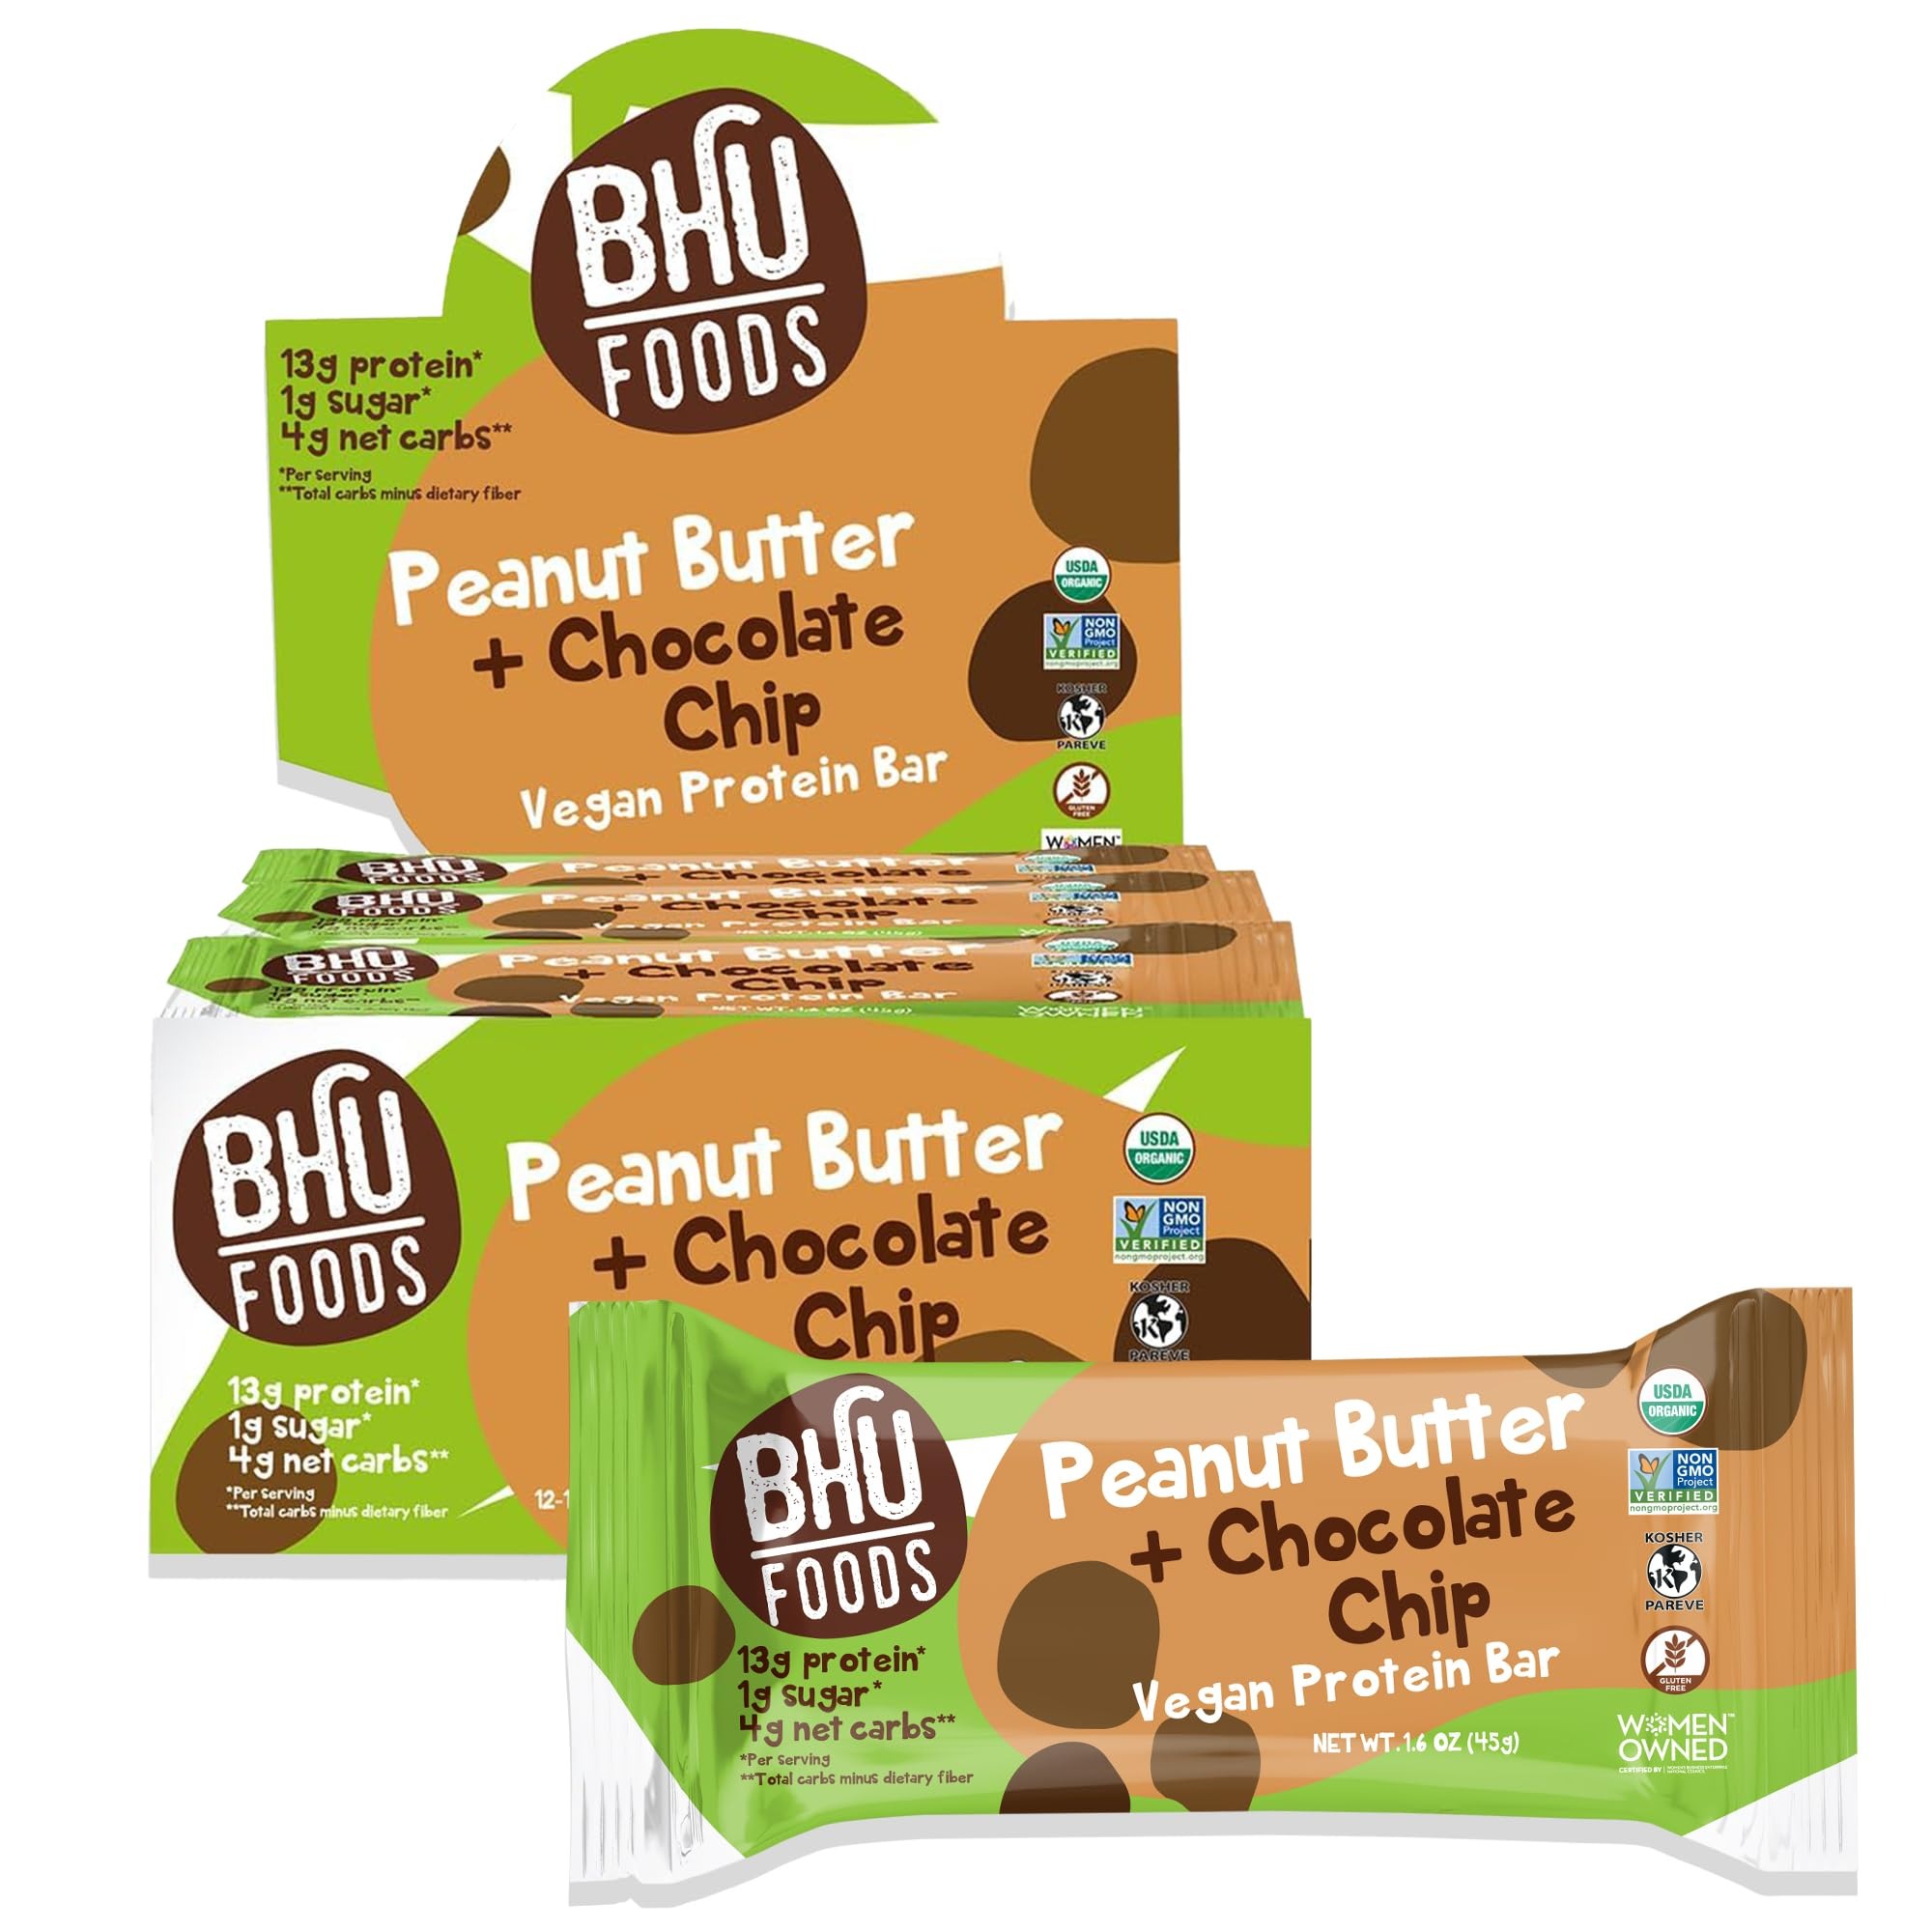
Item Name: BHU Fit Protein Bars, USDA Organic Vegan Bar, Low Sugar Plant Based Keto Bars, Gluten Free Snacks Individually Wrapped, Low Carb Snack, Peanut Butter Chocolate Chip (12 Bars)
Bullet Point 1: PEANUT BUTTER CHOCOLATE CHIP : A match made in heaven! These keto snack bars combine the creamy richness of peanut butter with the satisfying sweetness of chocolate chips. With an all-star ingredient list that includes organic pea protein, soluble fiber, and monk fruit, our plant-based energy bars aren't just tasty - they're super healthy too.
Bullet Point 2: GREAT KETO MACROS : Looking for a delicious protein snack that fits your keto or carnivore diet? Our keto snack bars deliver with 13g protein, 4g net carbs, only 1g sugar, and 11g of fiber to help you stay full longer and support digestive health. Whether you need a quick breakfast or easy keto snack on-the-go, these bars have you covered - without kicking you out of ketosis!
Bullet Point 3: ONLY ORGANIC INGREDIENTS : What you put in your body matters! That's why we only use clean, non-GMO, USDA certified organic ingredients. Each BHU protein bar is made with premium, nutrient-dense components like high-quality pea protein and energy-boosting MCT Oil. Plus, BHU foods bars are vegan, gluten free, and dairy free.
Bullet Point 4: ALWAYS LOW SUGAR : Our delicious pea protein bars are sweet without the sugar overload. We use monk fruit—a natural, low-glycemic sweetener packed with antioxidants. No stevia. No sugar alcohols. No cane sugar. No weird aftertaste. No digestive discomfort. Just a creamy, delicious bar that fits perfectly into your keto lifestyle.
Bullet Point 5: WHY CHOOSE BHU : At Bhu Foods, our name says it all—BHU stands for Better Healthier You. We craft ultra-healthy, organic snacks that are low in sugar but big on flavor, delivering a true "party in the mouth" experience. Our mission is to help people break free from sugar by offering clean, delicious alternatives. You deserve snacks that support your health and prioritize your taste buds!
Product Description: <p><strong>Cookie dough packed with superfoods? That&rsquo;s the way we do it!</strong><strong>Made with organic pea protein and soluble fiber and sweetened with nutrient dense monk fruit, our Peanut Butter Chocolate Chip protein bars aren&rsquo;t just delicious&hellip;they&rsquo;re healthy, too.</strong></p> <p>Our organic protein bars are a healthy keto treat made with edible protein cookie dough. They may be low carb, but these high protein snacks are bursting with the classic cookie dough flavor you know and love. Best of all, they satisfy your sweet tooth and keep you feeling full&hellip;all with just 4g of net carbs and 1g of sugar.</p> <p><strong>Stay full for longer with a healthy snack that&rsquo;s packed with protein and high in fiber.</strong></p> <p>Our low carb protein bars support your healthy lifestyle with high quality, plant based protein. Each of these organic protein snacks keep you energized and satisfied with 13 grams of vegan protein, 11 grams of dietary fiber, and energy boosting MCT oil. Finally, we sweeten our keto bites with natural monk fruit for a high protein dessert that doesn&rsquo;t contain any added sugar or sugar alcohols.</p> <ul> <li>Vegan</li> <li>Gluten-Free</li> <li>Certified Non GMO</li> <li>USDA Certified Organic</li> <li>Certified Kosher</li> <li>NO Added Sugar</li> <li>NO Sugar Alcohols or Artificial Sweeteners</li> <li>NO Artificial Ingredients</li> </ul> <p><strong>Our wholesome treats prove that &ldquo;Low Carb&rdquo; doesn&rsquo;t need to be boring.</strong></p> <p>Here at BHU Foods, we&rsquo;re kicking the health food revolution into overdrive. We&rsquo;re proud to provide a mouthwatering range of nutritionally rich, low sugar snacks that keep you fueled and filled&mdash;without any added sugar or unhealthy ingredients.</p> carnivore snacks
Value: 19.2
Unit: Ounce

Price: 34.495